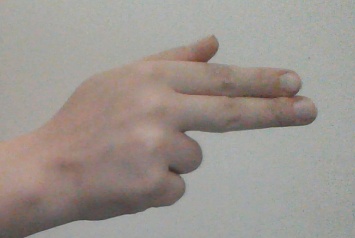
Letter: ghain